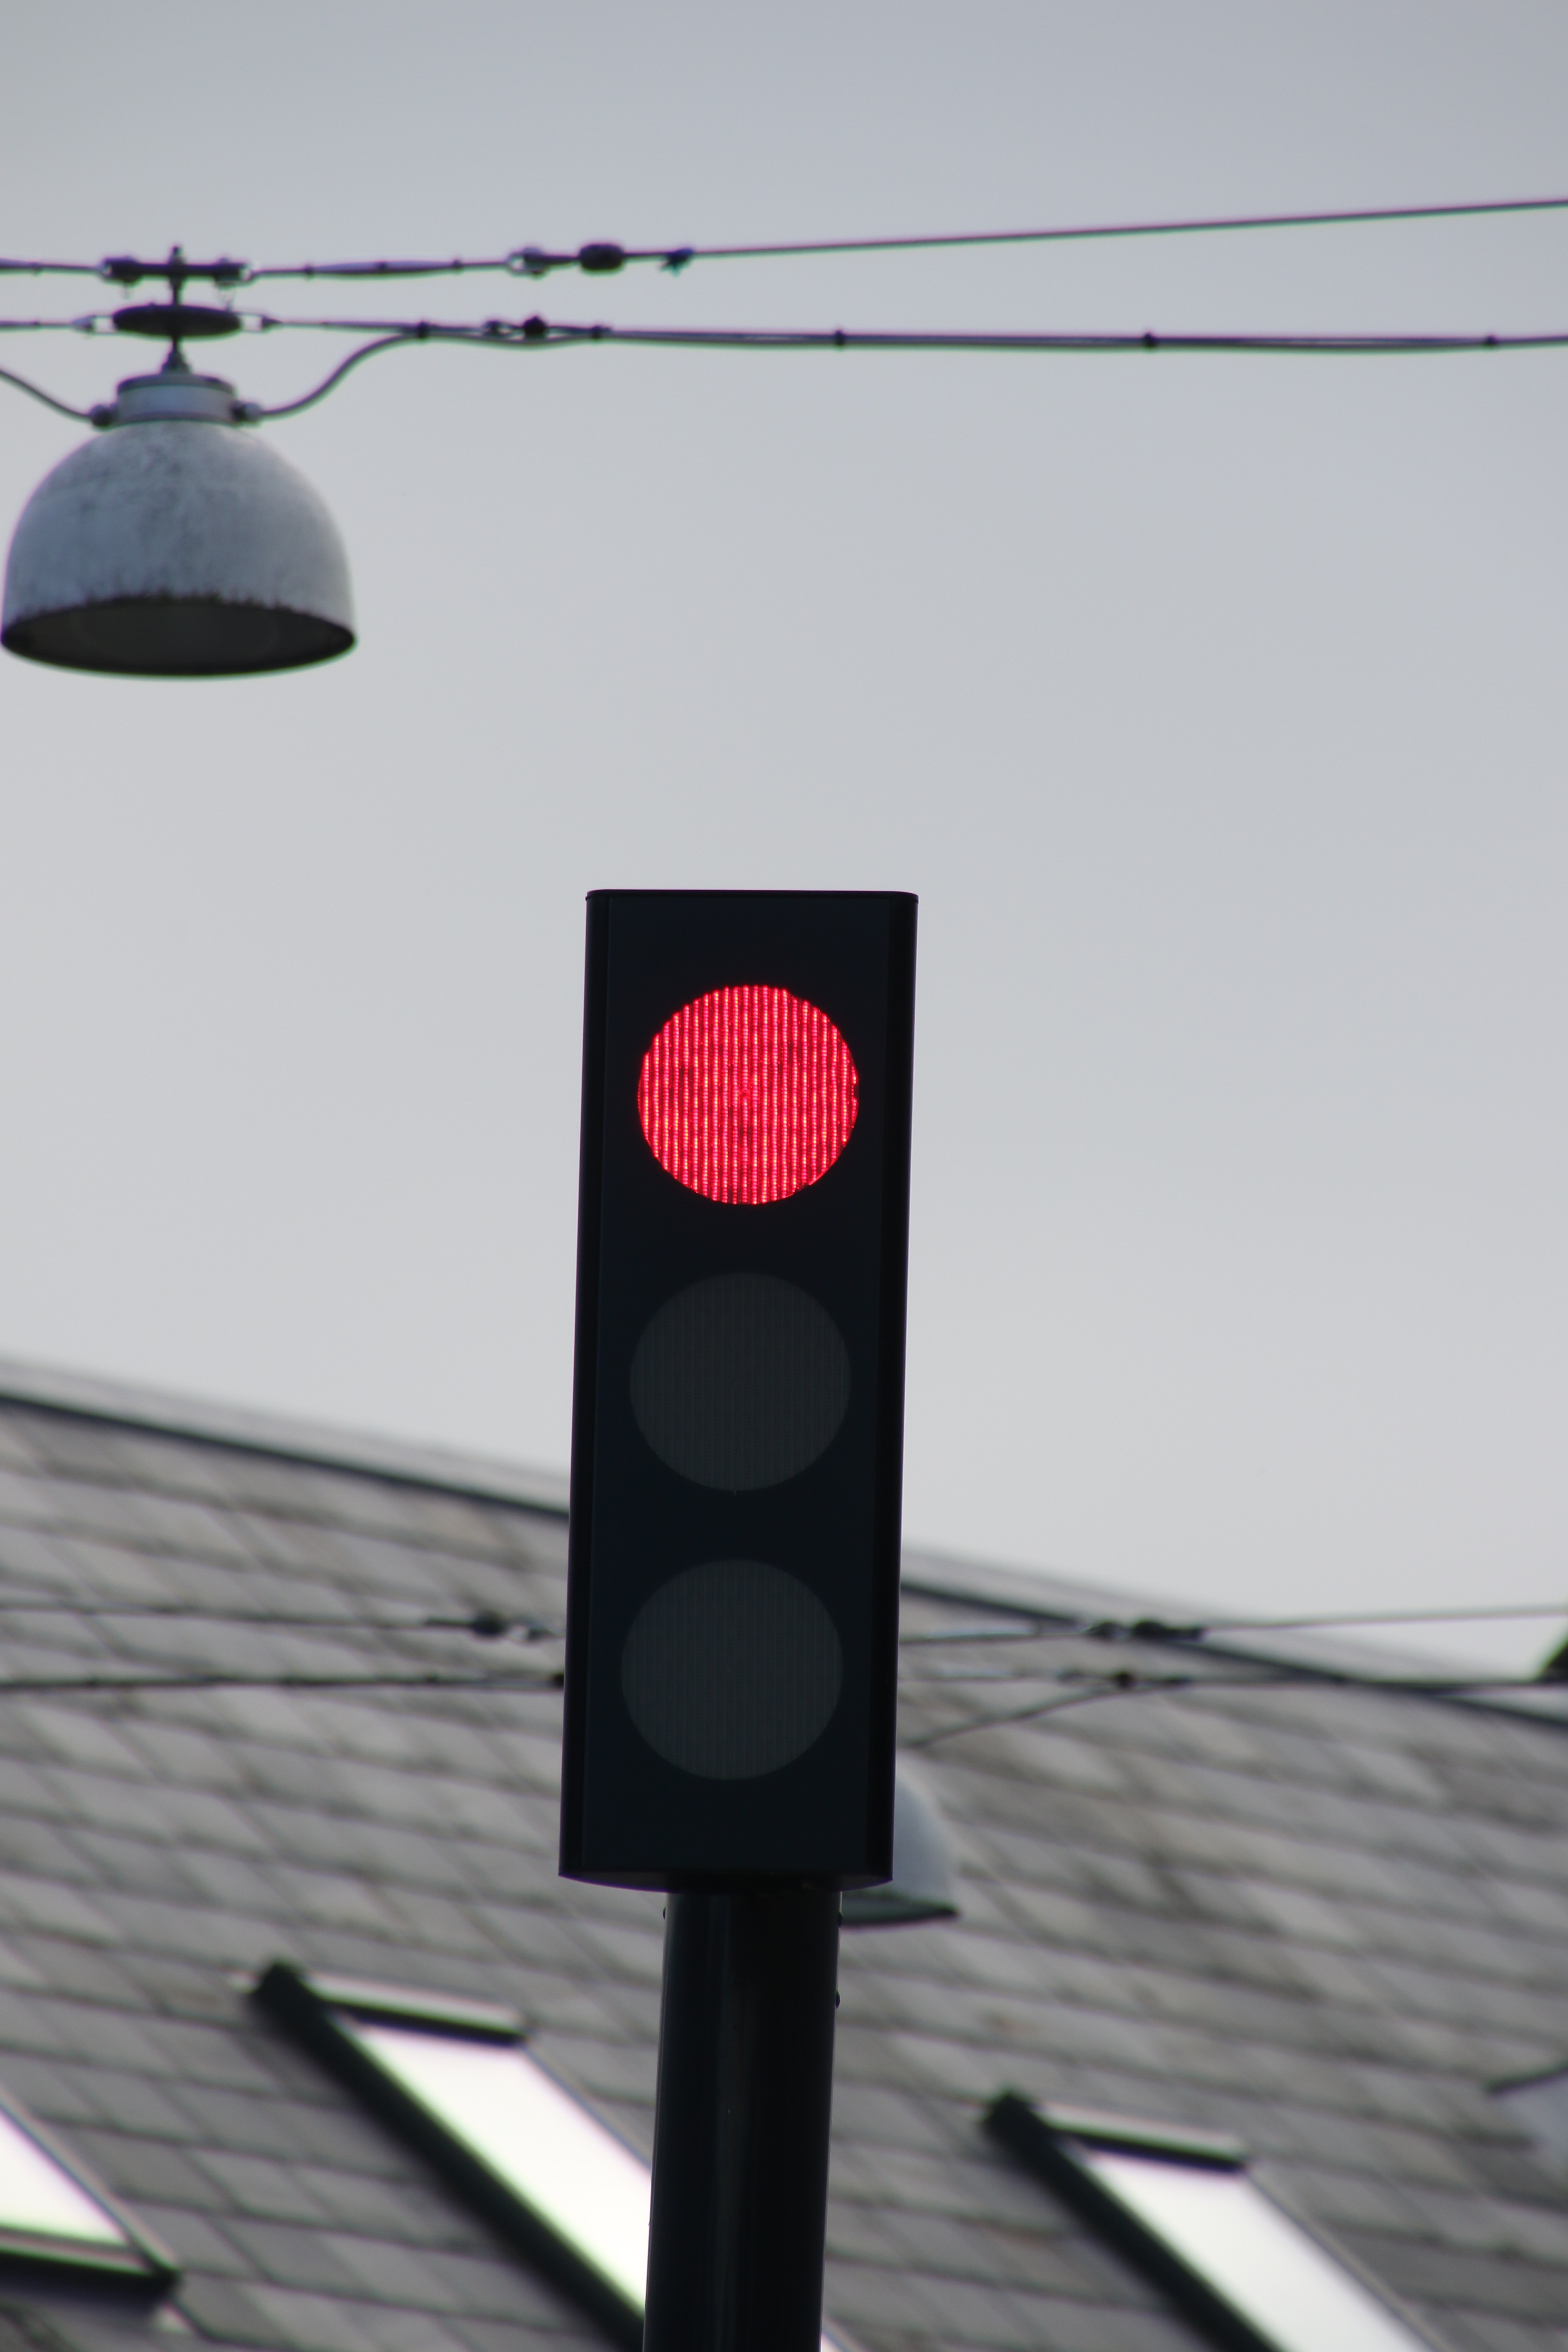
light, traffic, red, vehicle, mast, street light, lighting, traffic light, light fixture, stop, information, traffic lights, signaling device, signal lights